Kori bustard

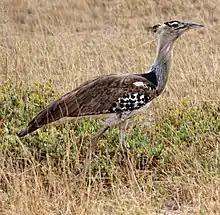
"A. k. struthiunculus" in Amboseli, Kenya

The kori bustard is found throughout southern Africa, except in densely wooded areas. They are common in Botswana and Namibia, extending into southern Angola and marginally into southwestern Zambia. In Zimbabwe they are generally sparse but locally common, particularly on the central plateau. Their distribution range extends along the Limpopo River valley into southern Mozambique and the eastern lowveld of South Africa. In South Africa they are also infrequent to rare in the Free State, North West and Northern Cape Provinces, extending southwards into the interior of the Western and Eastern Cape Provinces. Kori bustards are absent from the coastal lowlands along the south and east of South Africa and from high mountainous areas. This species is common in Tanzania at Ngorongoro National Park, Kitulo National Park and Serengeti National Park. A geographically disjunct population also occurs in the deserts and savanna of northeastern Africa. Here, the species ranges from extreme southeast South Sudan, north Somalia, Ethiopia through all of Kenya (except coastal regions), Tanzania and Uganda. Kenya may hold the largest population of kori bustards of any country and it can even border on abundant in the North Eastern Province. They are usually residential in their range, with some random, nomadic movement following rainfall.